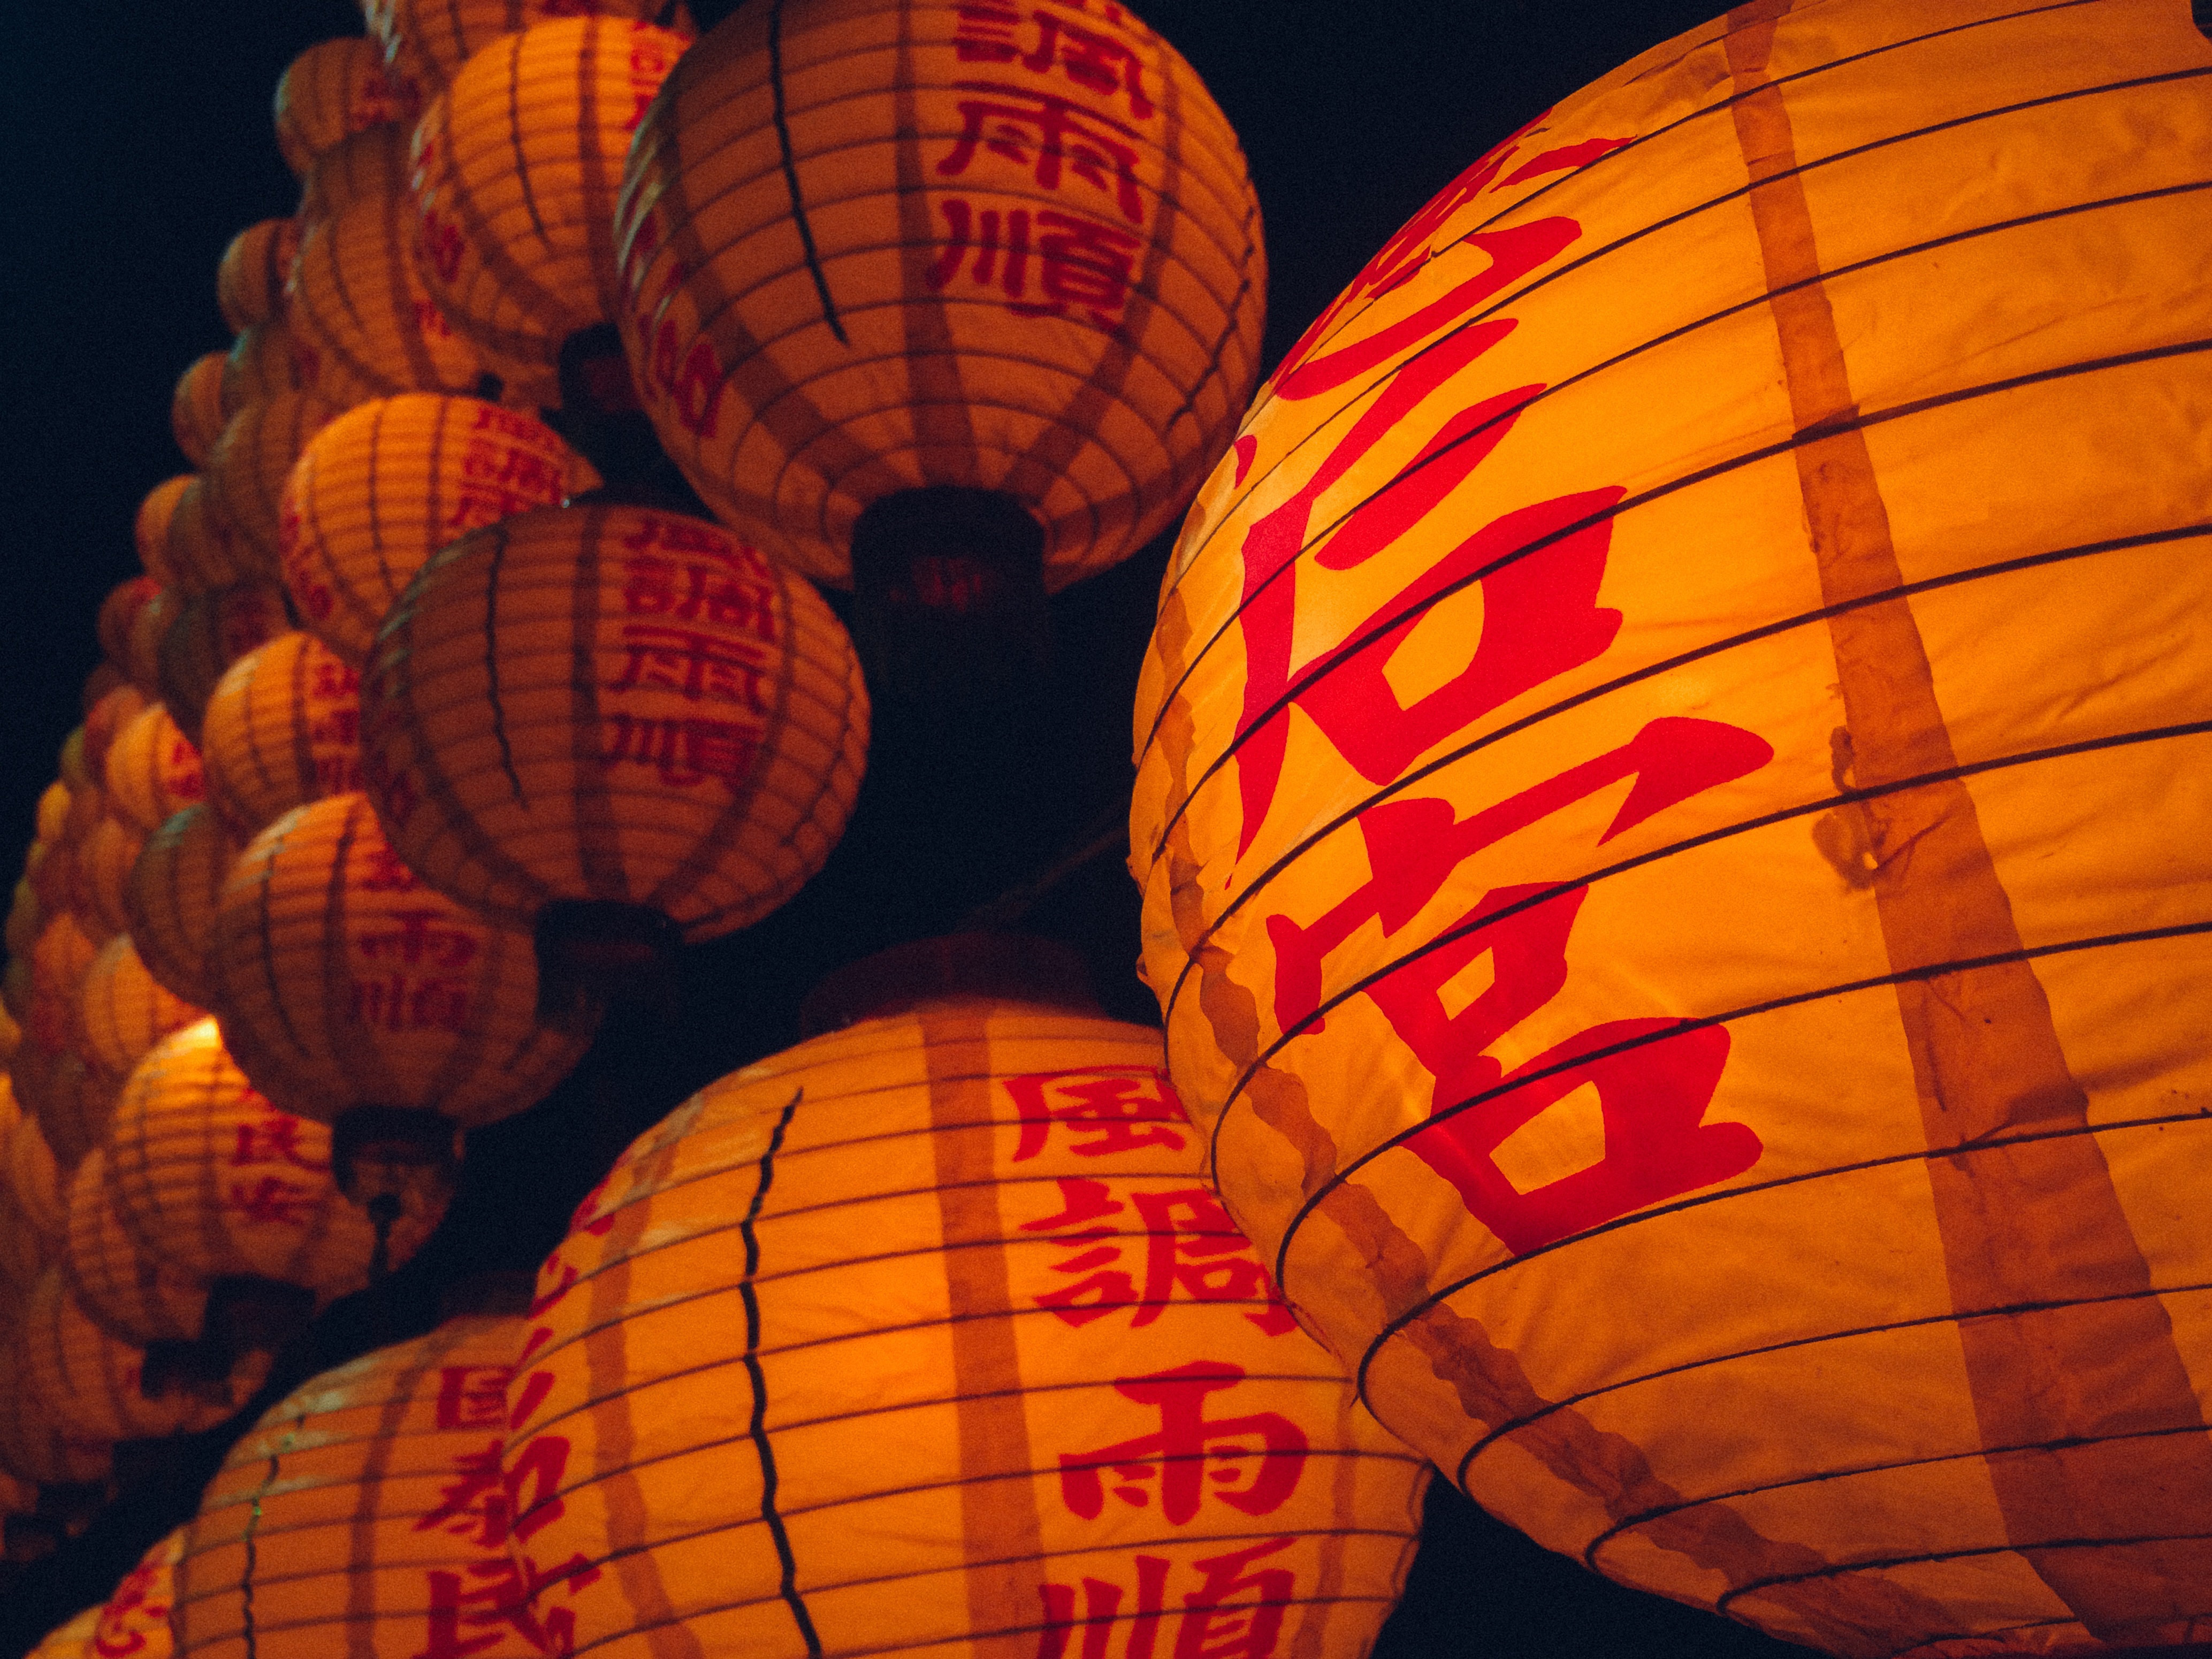
light, balloon, hot air balloon, aircraft, celebration, asian, decoration, lantern, chinese, symbol, color, lamp, paper, circle, chinese lantern, festival, design, year, symmetry, new, culture, china, oriental, traditional, cultural, hot air ballooning, chinese new year, man made object, atmosphere of earth